Marie-Rosalie Cadron-Jetté

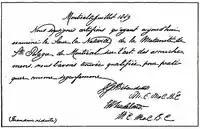
Midwifery certificate of Rosalie Cadron-Jetté, issued 1849.

Beginning January 17, 1848, the eight founders of the Misericorde Sisters, including Cadron-Jetté, commenced practical training in midwifery under Dr Eugène-Hercule Trudele, a young obstetrician. The objective of the training was to better prepare the sisters to meet the obligations of their fourth vow. The training lasted for 18 months and concluded with an examination before two members of the College of Physicians and Surgeons of Lower Canada, with the result that on July 12, 1849, the women received formal certificates of midwifery. It is most likely during this period or the years immediately following that Cadron-Jetté learned to read and write.